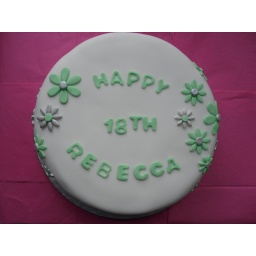
10inch sponge filled with strawberry jam and buttercream and decorated in handmade green and silver flowers.